City of London

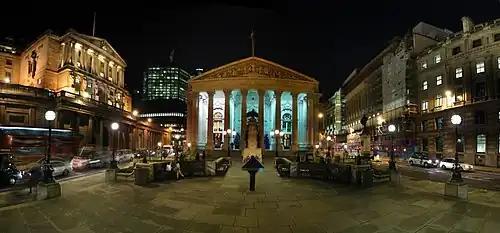
The Bank of England (left) and the Royal Exchange (centre) are two of the many significant buildings in the City of London.

Many major global companies have their headquarters in the city, including Aviva, BT Group, Lloyds Banking Group, Quilter, Prudential, Schroders, Standard Chartered, and Unilever.